Question: Where was the picture taken?
Tambaya: A ina aka ɗauki hoton?
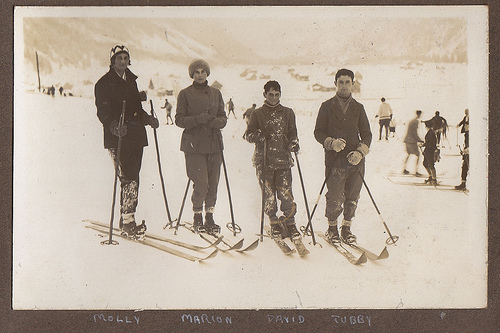
Answer: On a ski slope.
Amsa: A kangaran ski.